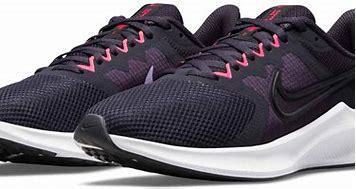
Brand: Nike
Model: Downshifter 11